AgustaWestland AW109

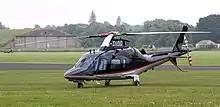
An AW109E parked on the grass

The AW109 is a lightweight twin-engine helicopter, known for its speed, elegant appearance and ease of control. Since entering commercial service, several revisions and iterations have been made, frequently introducing new avionics and engine technologies. AgustaWestland have promoted the type for its multirole capabilities and serviceability. The type has proven highly popular with VIP/corporate customers; according to AgustaWestland, 50% of all of the AW109 Power variant had been sold in such configurations. Other roles for the AW109 have included emergency medical services, law enforcement, homeland security missions, harbor pilot shuttle duty, search and rescue, maritime operations, and military uses. In 2008, AgustaWestland claimed the AW109 to be "one of the industry’s best-selling helicopters".